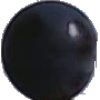
Label: blue_grape